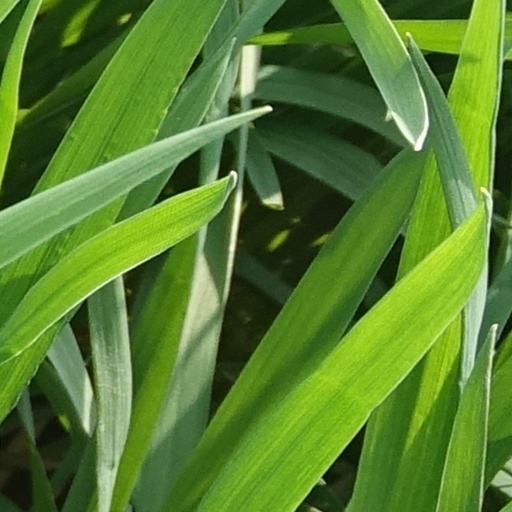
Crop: wheat